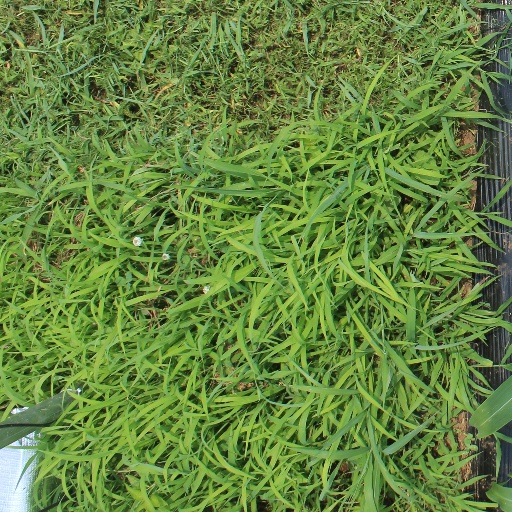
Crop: sorghum